Frederick Tilney

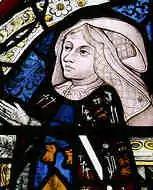

Frederick died from unknown causes on and was buried at All Saints Churchyard, in Newsham Abbey. His death left his young daughter Elizabeth as heiress to his estates. His widowed wife Elizabeth Cheney went on to marry again one year later to Sir John Say of Broxbourne, Speaker of the House of Commons, and a member of the household of King Henry VI.